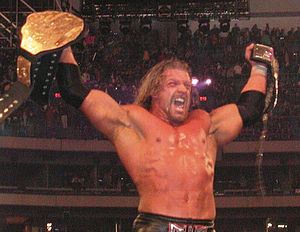
Triple H
Triple H
Paul Michael Levesque, bedre kendt som HHH eller Triple H, er en amerikansk professionel wrestler i World Wrestling Entertainment, og som også er chefrådgiver for WWE's ejer, Vince McMahon, der også er hans svigerfar. WWE anerkender ham som en 14-dobbelt verdenmester, hvilket kun er overgået af Ric Flair og John Cena. Navnet Triple H er en forkortelse af hans tidligere ringnavn, Hunter Hearst Helmsley.